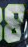
Number: 8